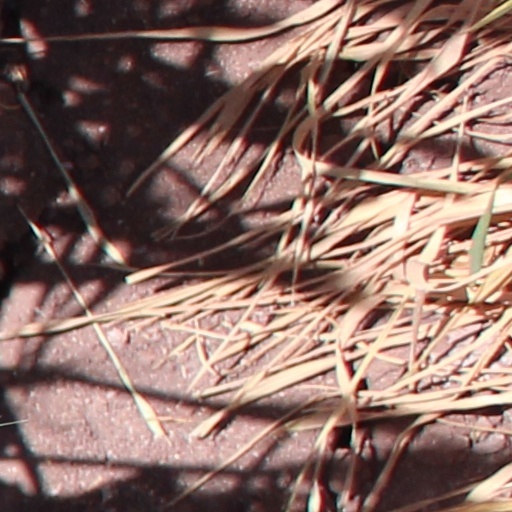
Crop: wheat